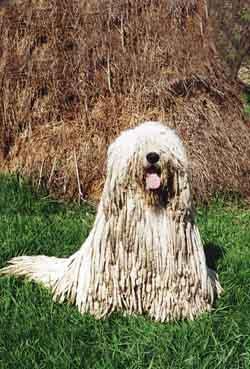
komondor